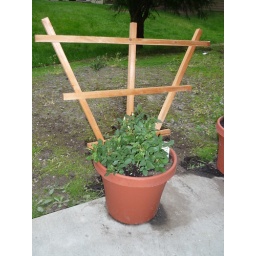
White miniature rose plant in 12&amp;quot; pot. Hillsboro, OR